Wild Cherry (film)

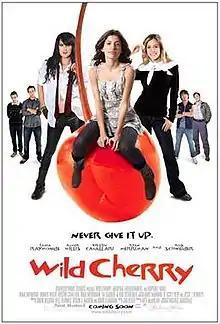
Theatrical release poster

Wild Cherry is a 2009 teen comedy film directed by Dana Lustig and starring Tania Raymonde, Rumer Willis, Kristin Cavallari, Ryan Merriman, Tia Carrere, and Rob Schneider.